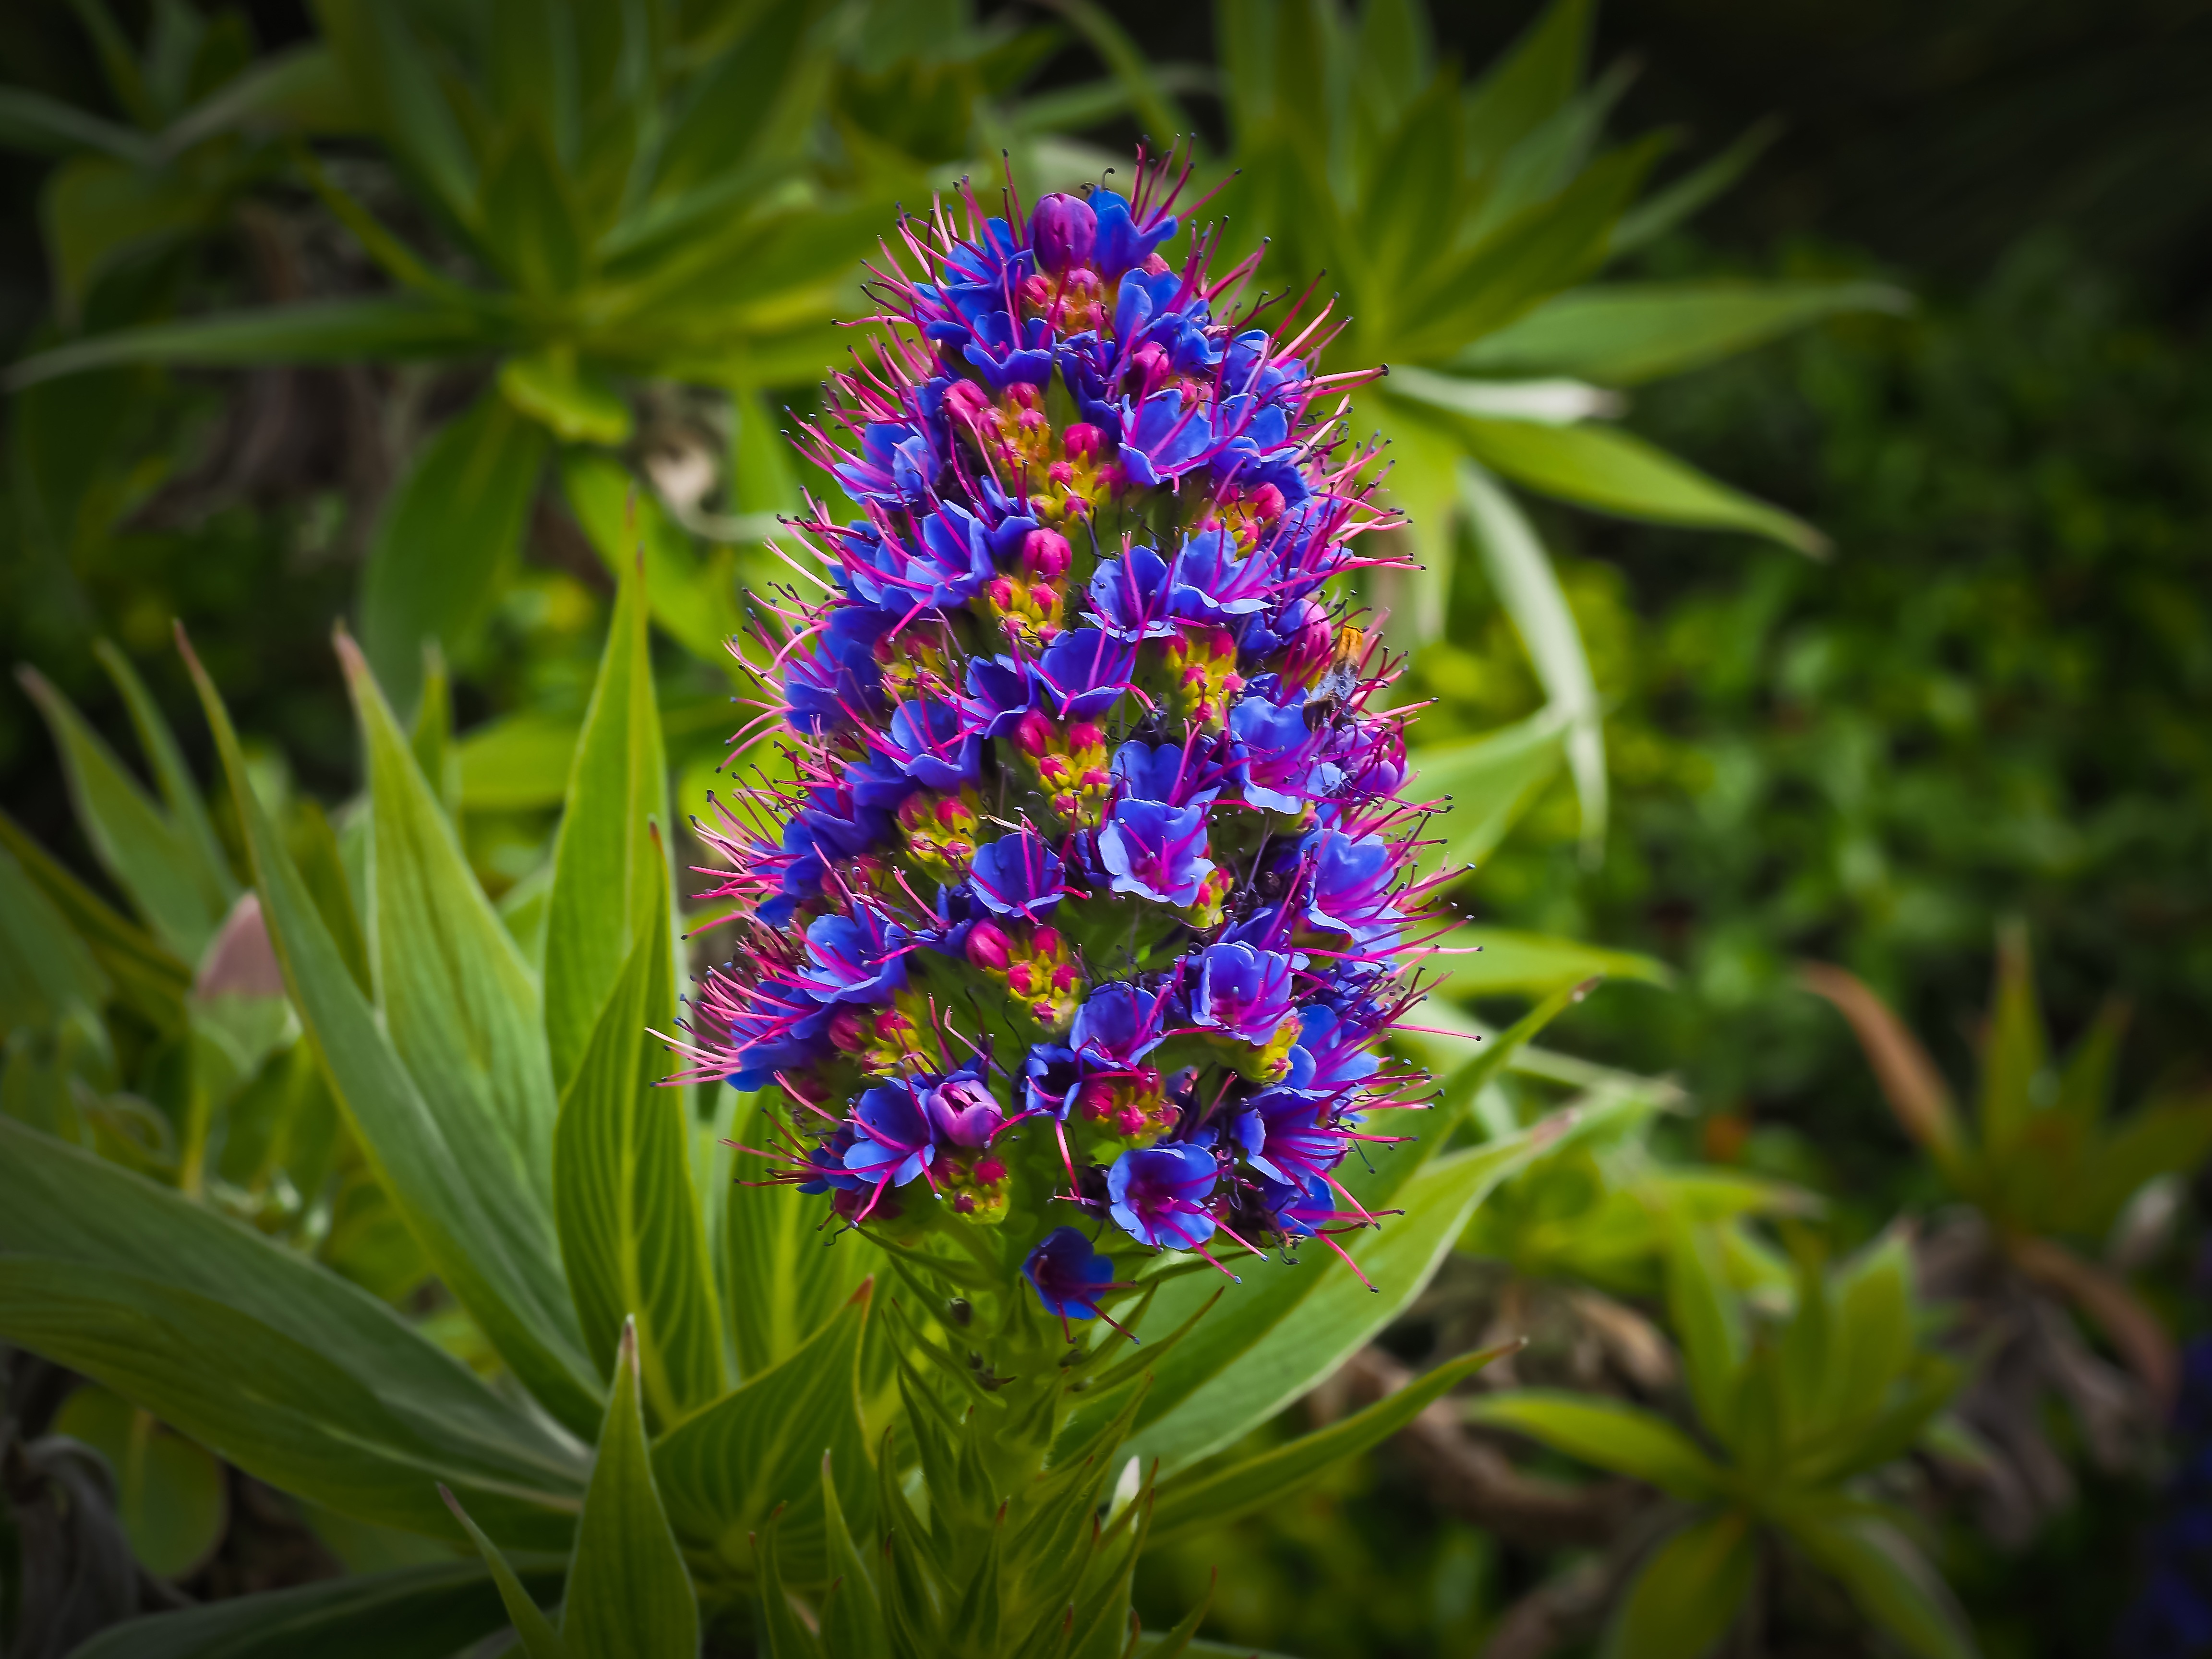
nature, blossom, plant, flower, bloom, spring, macro, botany, blue, close, flora, wildflower, botanical garden, exotic, exot, lupin, macro photography, flowering plant, macro photo, exotics, exotic flower, land plant